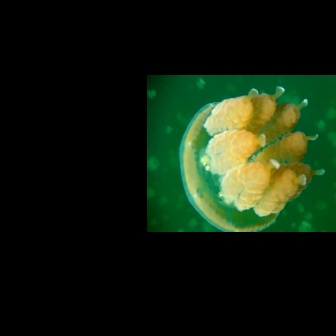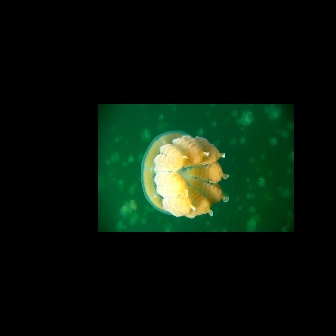
  Please identify the target specified by the bounding box [178,85,325,231] in the first image and locate it in the second image. Return the coordinates in [x_min,y_min,x_max,y_max] format.
Answer: [140,129,229,219]